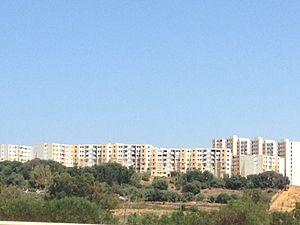
La nouvelle cité LSP de Baba Hassen
Baba Hassen est une commune de la wilaya d'Alger en Algérie, située dans la banlieue Sud-Ouest d'Alger